Autosan

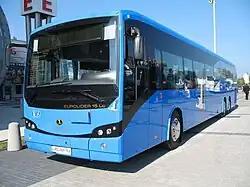
Autosan Eurolider 15 LE - local/intercity low-entry bus

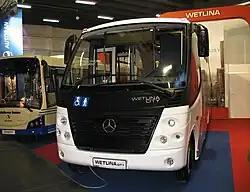
Autosan A8V Wetlina City (Osprey) in Kielce, Poland

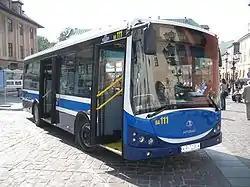
Autosan M09LE Sancity 9 - city bus

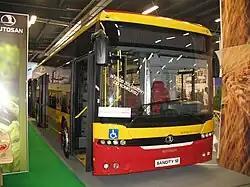
Autosan Sancity 12LE - city bus

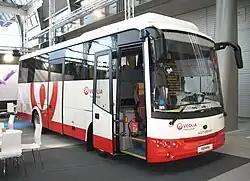
Intercity/tourist coach Autosan Gemini

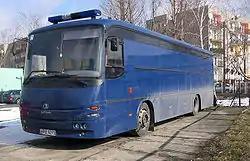
Autosan A1010T DW police bus

Autosan is a Polish bus and coach manufacturer. The company is located in Sanok, Poland.